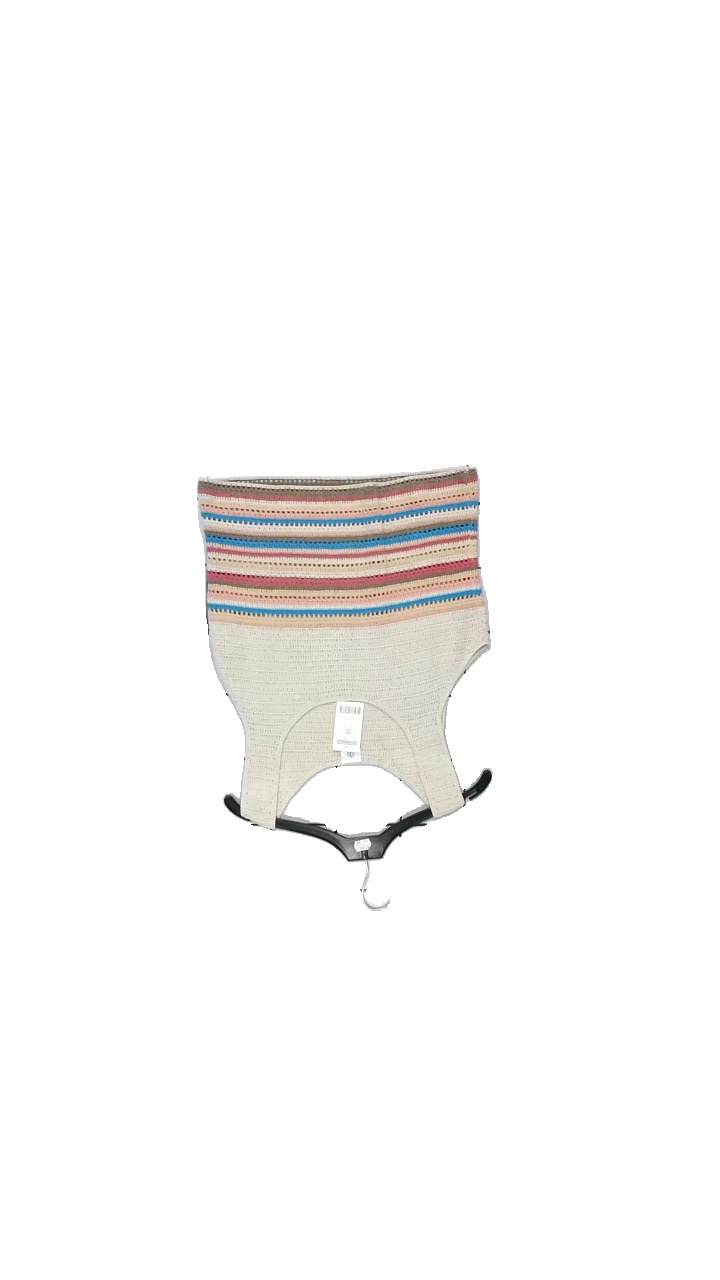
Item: Tank Top (Ladies)
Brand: Boomerang
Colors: Beige, Blue, Pink, Brown
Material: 100% Cotton
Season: Summer
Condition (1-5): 5
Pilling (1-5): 3
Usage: Reuse
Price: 100-150